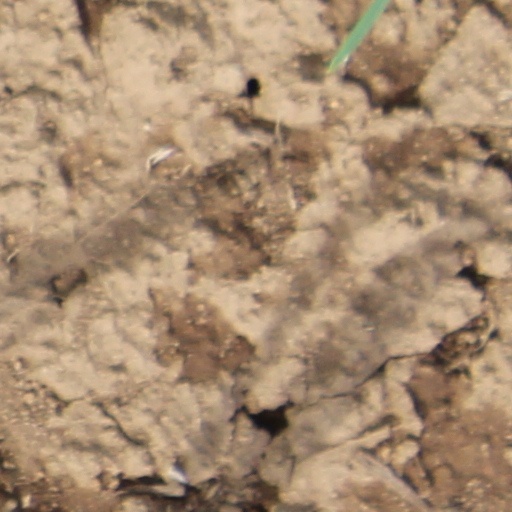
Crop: wheat